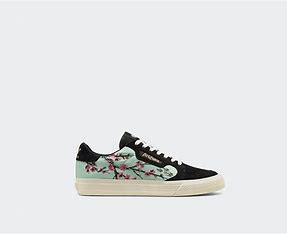
Brand: Adidas
Model: Arizona